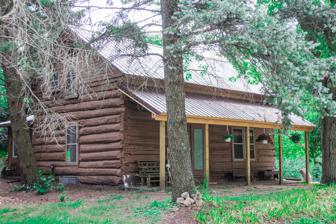
Building: Jared H. Gay House
Country: United States of America
Year built: 1861
Historic house in Michigan, United States United States historic place Jared H. Gay House U.S. National Register of Historic Places Michigan State Historic Site Show map of Michigan Show map of the United States Location Rt. 2, 128th Ave., Crystal Valley, Michigan Coordinates 43°46′33″N 86°14′16″W / 43.77583°N 86.23778°W / 43.77583; -86.23778 Area less than one acre Built 1861 ( 1861 ) Architectural style Log house NRHP reference No. 88003235 Significant dates Added to NRHP January 26, 1989 Designated MSHS May 15, 1987 The Jared H. Gay House is a log house located Route 2, 128th Avenue, in Crystal Valley, Michigan . It was designated a Michigan State Historic Site in 1987 and listed on the National Register of Historic Places in 1989. History Jared H. Gay was born in New York in 1830. He moved west to operate sawmills in Lyons, Michigan and Fulton, Ohio , then in 1857 moved to Muskegon to operate a blacksmith's shop. In 1861, Gay arrived in Crystal Valley as a government-appointed blacksmith, serving the local Ottawa and Chippewa population in accordance with the recent treaty which had been signed in 1855. There he and his wife Catherine built this house. The Gays were the first European settlers in what is now Crystal Township, and were instrumental in the early development of the area around Crystal Valley (Catherine Gay christened the area "Crystal Valley"). Jared Gay worked as the government blacksmith until about 1865. After this, he ran a blacksmith shop located across the street from the house until the shop burned in 1877. By that time, the Gays had begun operating a small sawmill, and had platted out the village of Crystal Valley. In 1882, they constructed a frame house (destroyed in 1965) and moved out of this log structure. In 1902, the Gays sold the property on which this house sits. Mark and Calla Krieger purchased the house in 1954, and renovated it as a weekend home. They lived there until at least 1989. Description The Jared H. Gay House is two-story structure, measuring 20 feet by 30 feet, and built of squared and notched logs on a fieldstone foundation. It is built in an I-shape, with a gable roof covered with asphalt shingles. The gables are timber-framed and covered with clapboard. A single story wing is attached; the original open porch and rear wing have been removed. Additionally, the original front facade with two entrances and two double hung windows was updated to a single entrance with sidelights and a pair of double hung windows. The interior was originally divided up into four approximately equal-sized rooms on the first floor, with a steep narrow staircase leading to the second floor. This has been remodeled into a single large room with a more modern staircase. References